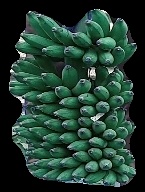
Variety: elakki-bale
Grade: grade1